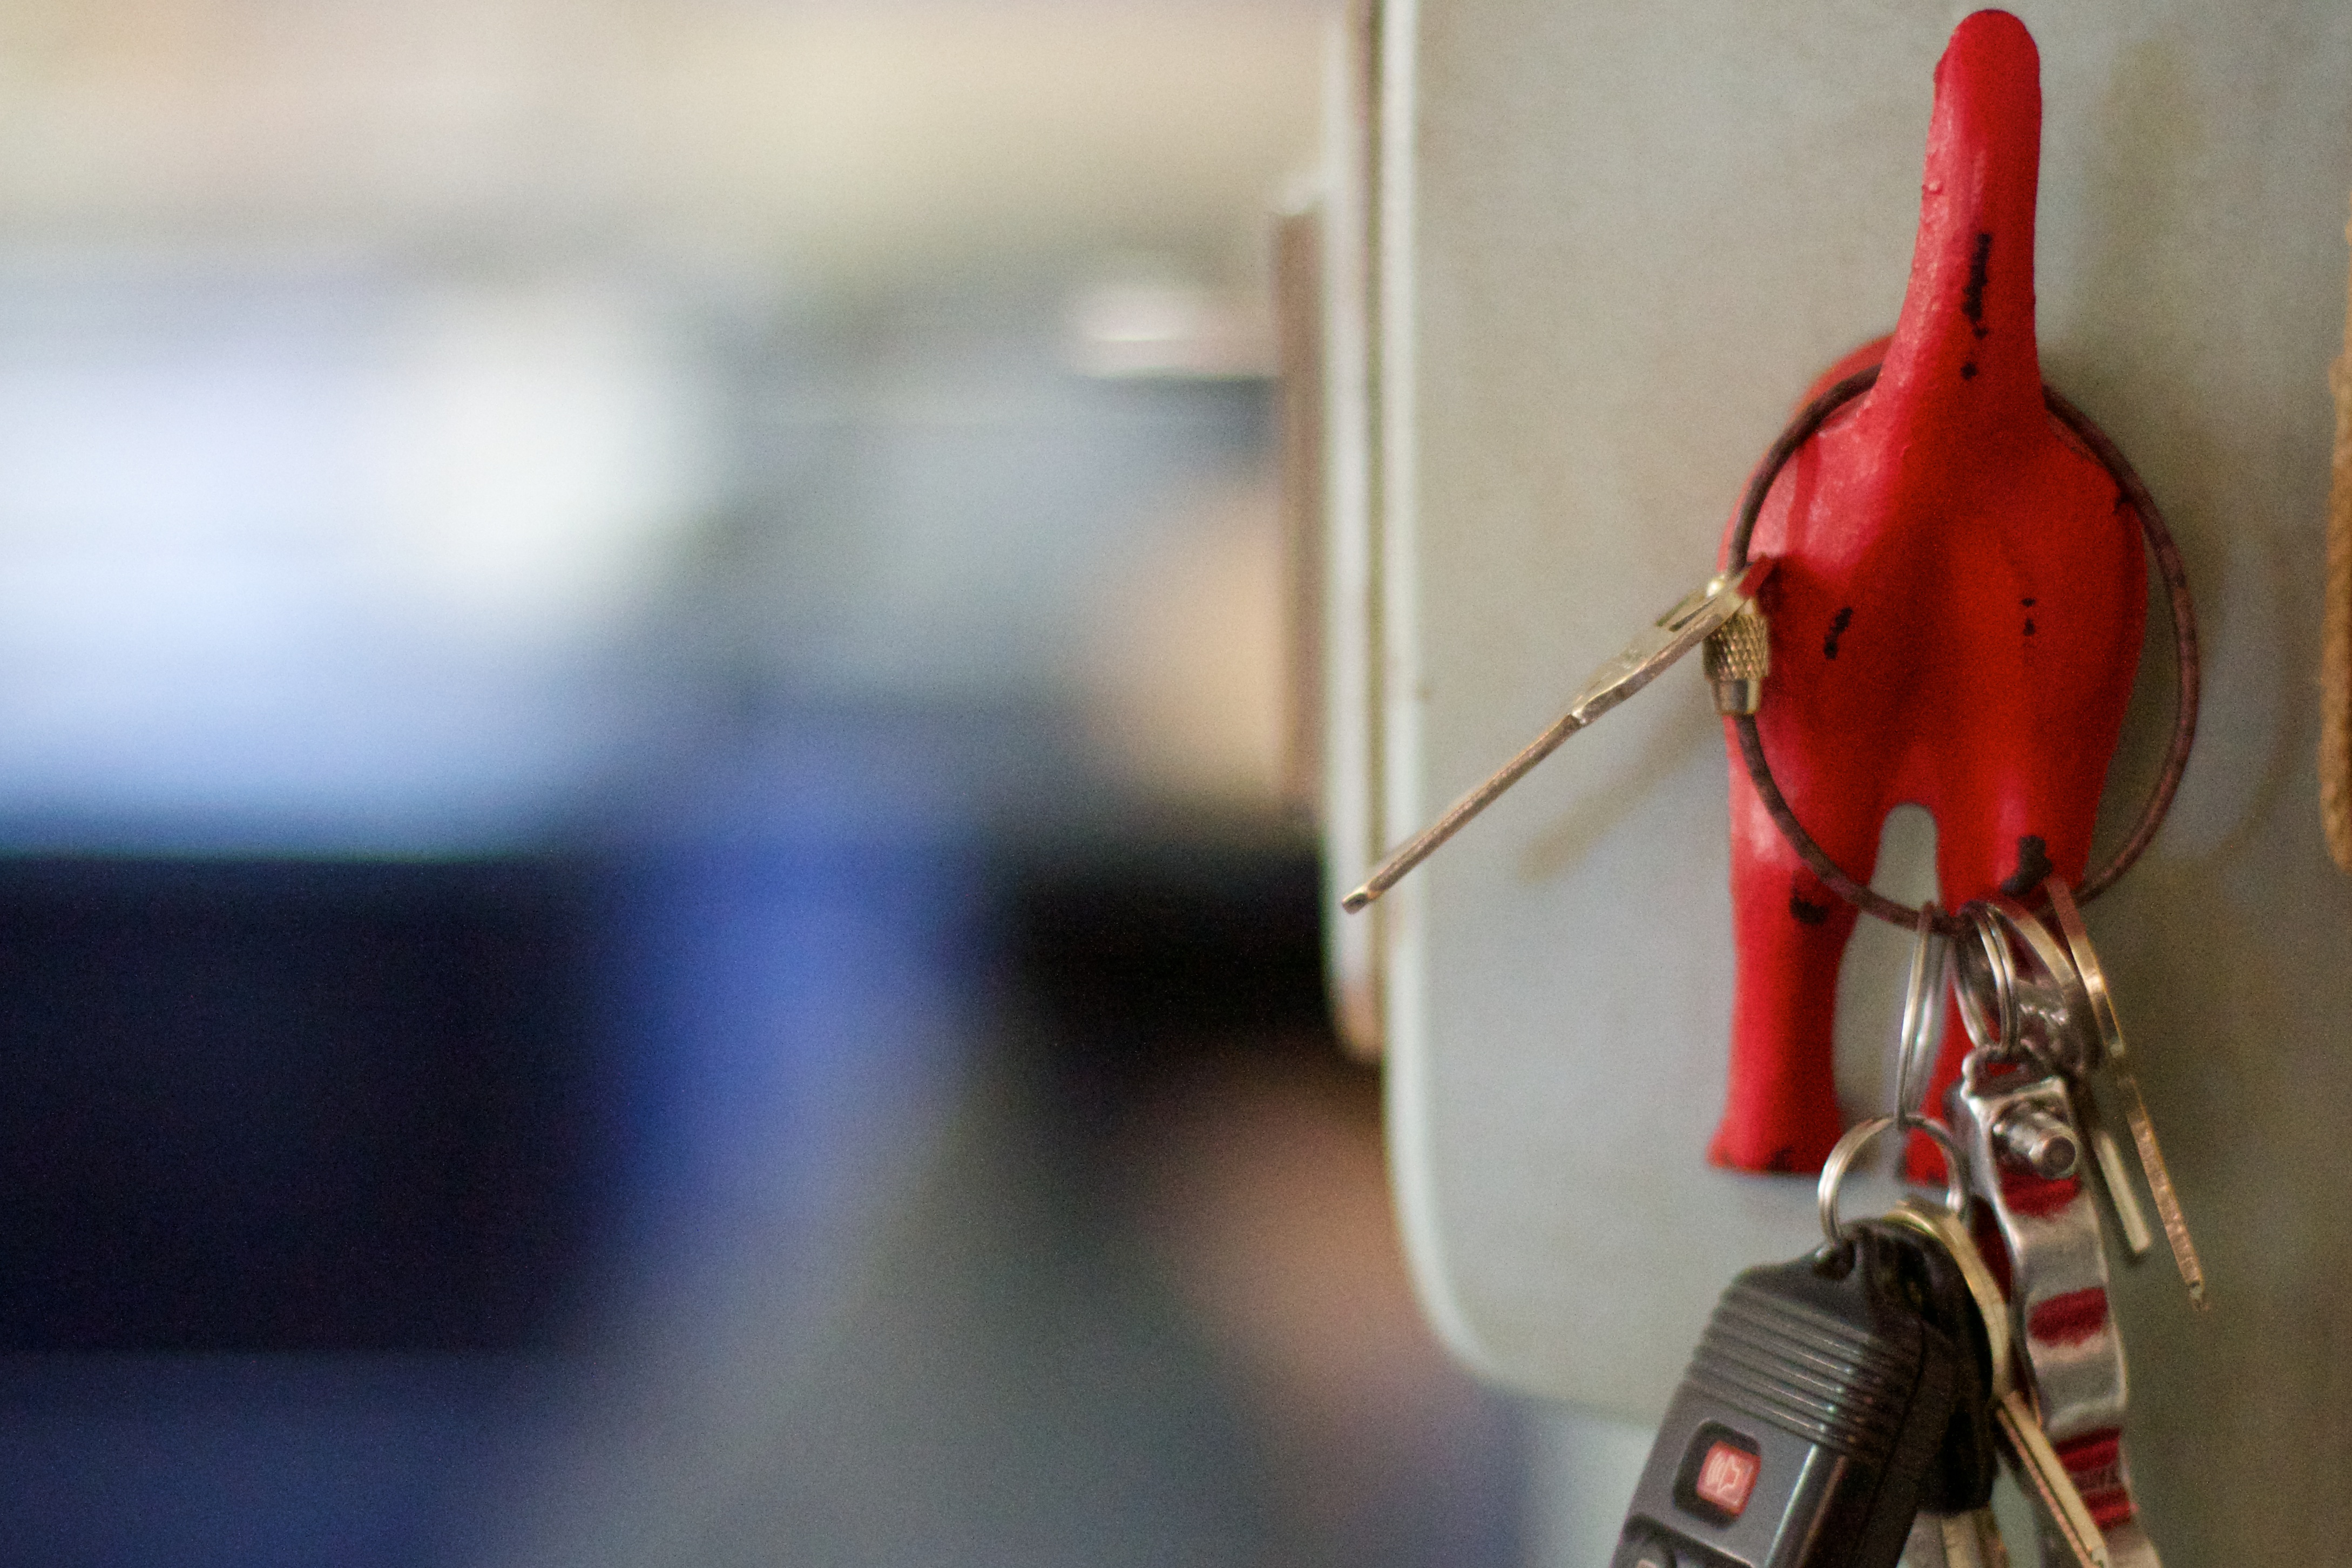
red, vehicle